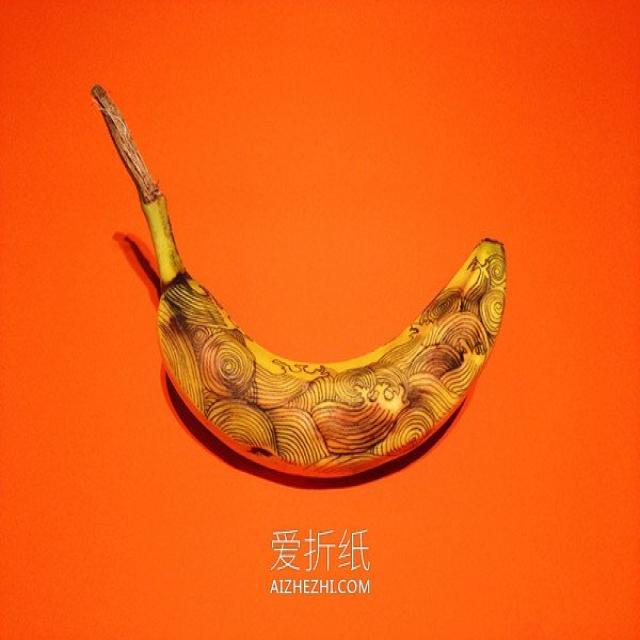
Label: bananas